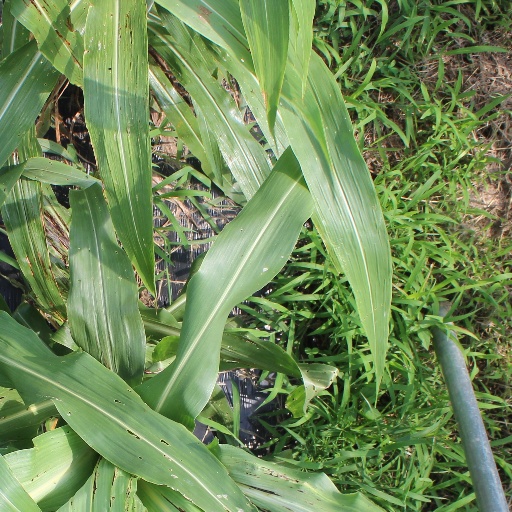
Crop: sorghum